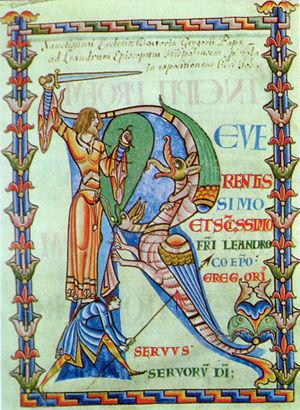
Les Morales sur Job de Cîteaux sont un manuscrit enluminé datant du début du XIIᵉ siècle, réalisé à l'abbaye de Cîteaux. Le manuscrit se trouve à la Bibliothèque municipale de Dijon. Il est célèbre pour les lettrines historiées chargées d'humour présentes dans les marges du texte.